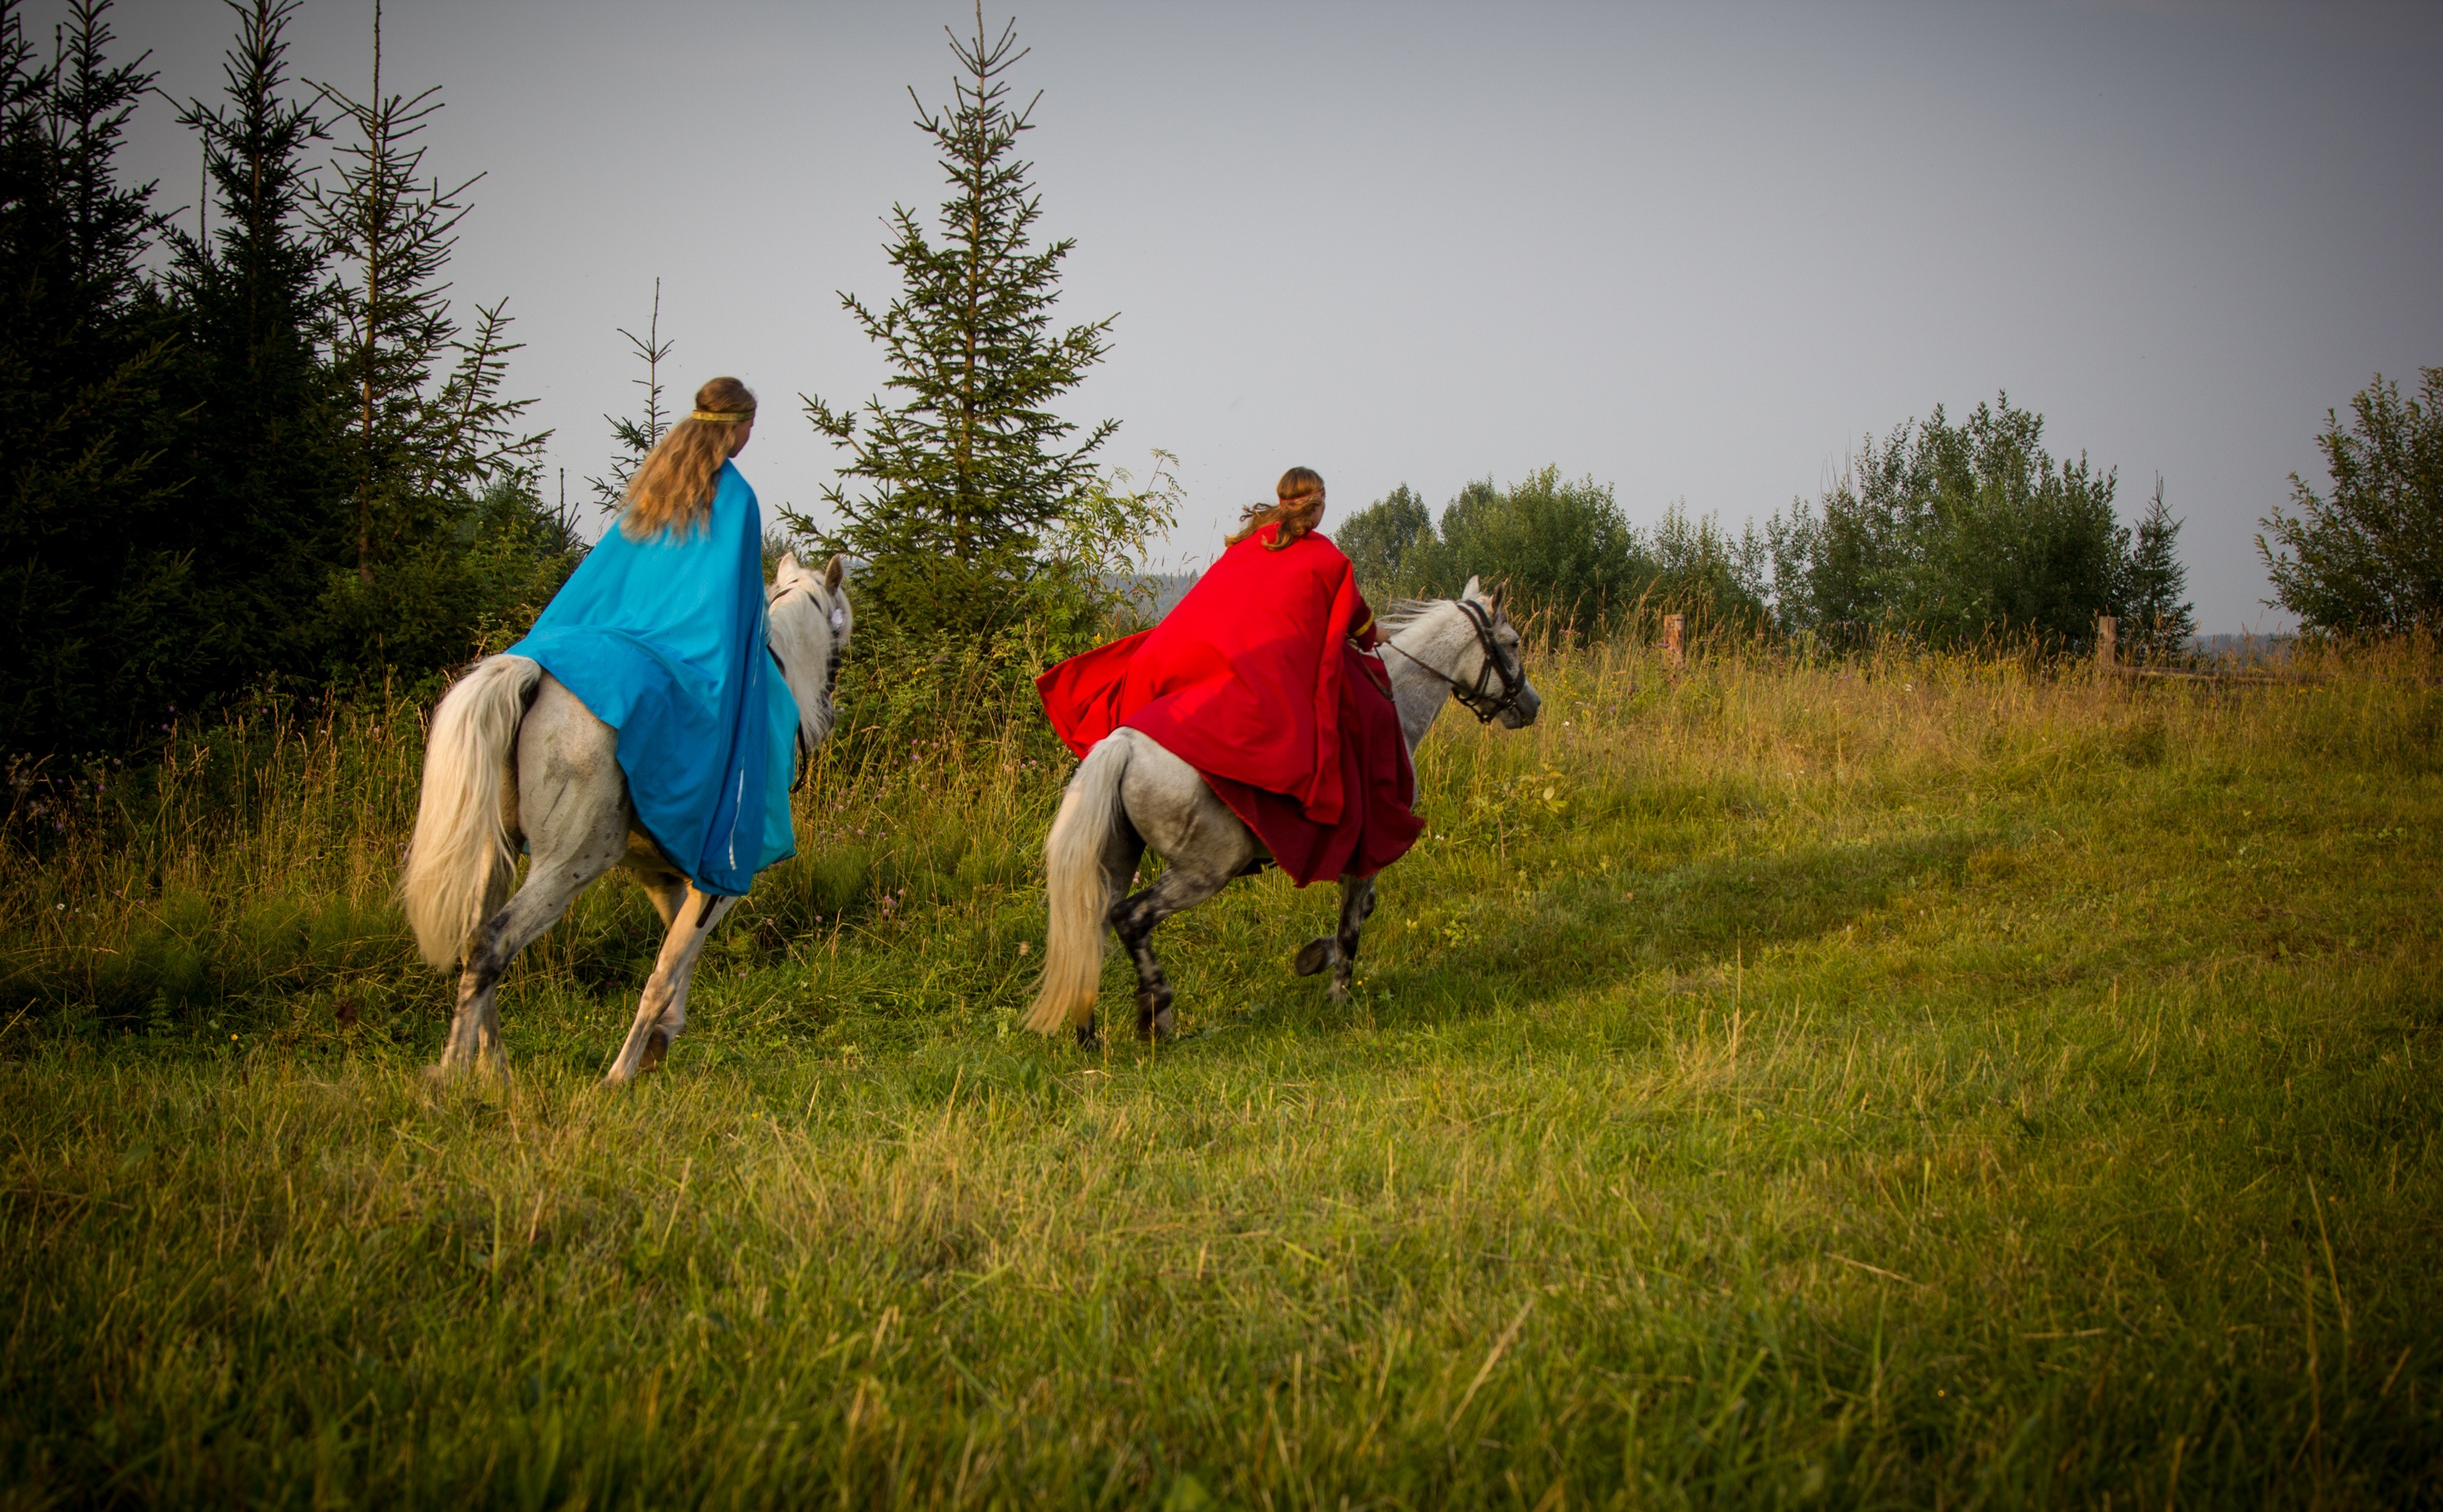
nature, field, meadow, prairie, summer, pasture, grazing, horse, grassland, equestrianism, trail riding, horse like mammal, mustang horse, animal sports